Virender Sehwag

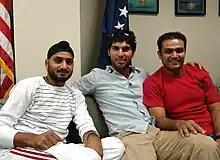
Sehwag with teammates Harbhajan Singh (left) and Yuvraj Singh (middle)

Sehwag was not given another match until the home series against Zimbabwe in December 2000. Sehwag rose to prominence in his fourth ODI match in March 2001 when he scored 58 off 54 balls, against Australia in Bangalore. Combined with his three wickets, he help earn India a victory and was awarded his first man of the match award. He followed this with an unproductive tour of Zimbabwe in mid-2001.